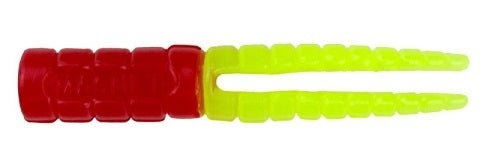
Leland Crappie Magnet 1.5in 15ct Red/Chartreuse
Brand: Crappie Magnet Baits
Category: Sporting Goods > Outdoor Recreation > Fishing > Fishing Tackle > Fishing Baits & Lures > Artificial Fishing Wobblers